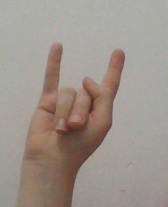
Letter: la